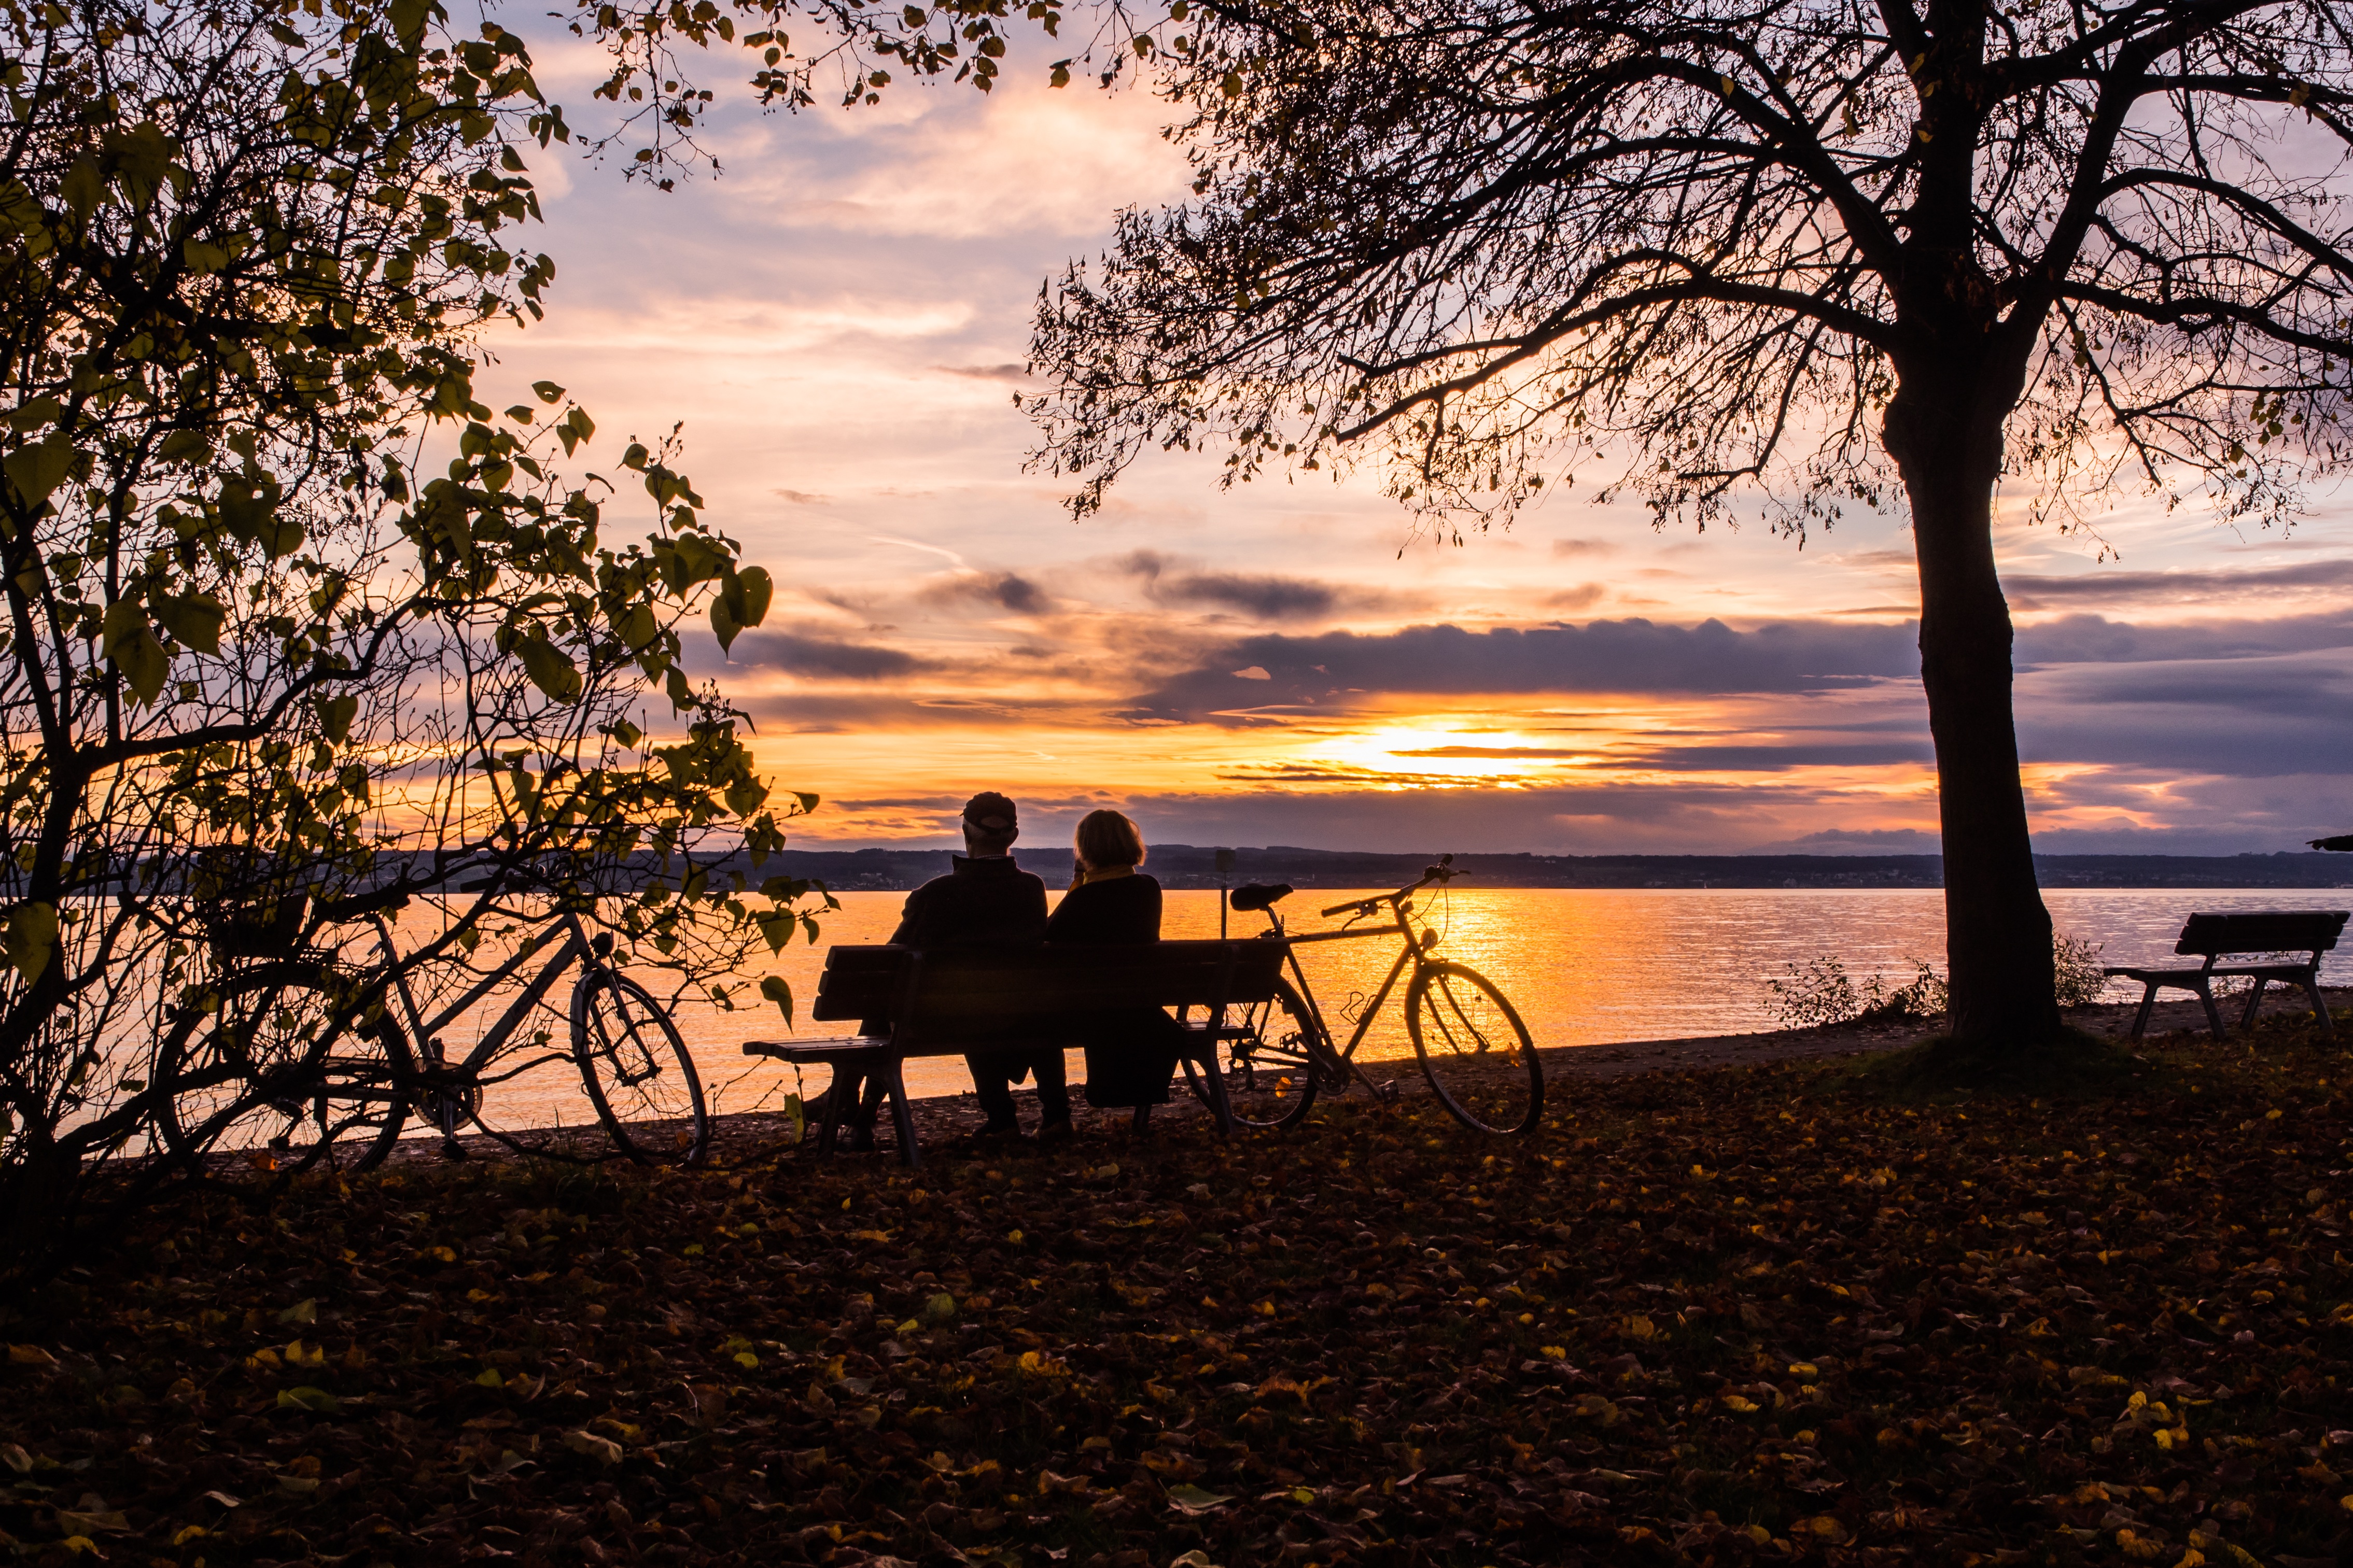
landscape, tree, water, forest, sky, sun, sunrise, sunset, sunlight, morning, lake, view, bike, dawn, dusk, evening, orange, golden, community, autumn, park, couple, romantic, human, rest, together, season, clouds, bank, tour, germany, pair, mood, enjoy, abendstimmung, mirroring, more, lake constance, bicycle tour